Jude the Apostle

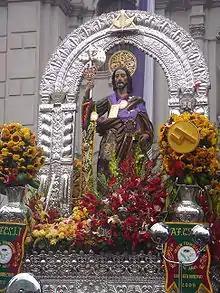
Other picture Procession in Lima, Peru

Jude is traditionally depicted carrying the image of Jesus in his hand or close to his chest, betokening the legend of the Image of Edessa, recorded in apocryphal correspondence between Jesus and Abgar which is reproduced in Eusebius' "History Ecclesiastica, I, xiii". Eusebius relates that King Abgar of Edessa (now Şanlıurfa in southeast Turkey) sent a letter to Jesus seeking a cure for an illness afflicting him. With the letter he sent his envoy "Hannan", the keeper of the archives, offering his own home city to Jesus as a safe dwelling place. The envoy painted a likeness of Jesus with choice paints (or alternatively, impressed with Abgar's faith, Jesus pressed his face into a cloth and gave it to "Hannan") to take to Abgar with his answer. Upon seeing Jesus' image, the king placed it with great honor in one of his palatial houses. After Christ's execution, Thomas the Apostle sent Addai, one of the 70 or 72 in , to King Abgar and the king was cured. Astonished, he converted to Christianity, along with many of the people under his rule. Additionally, Jude is often depicted with a flame above his head, representing his presence at Pentecost, when he was said to have received the Holy Spirit with the other apostles.